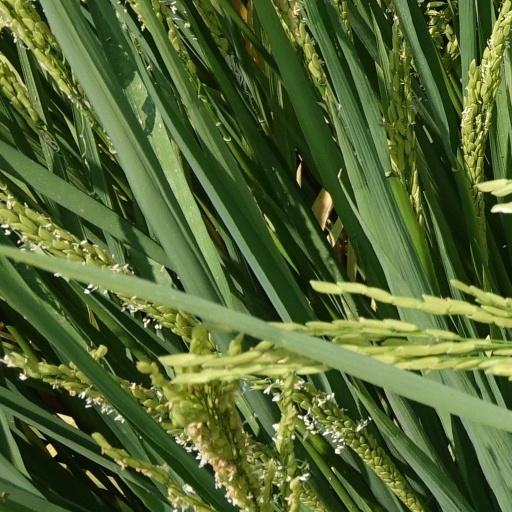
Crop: rice